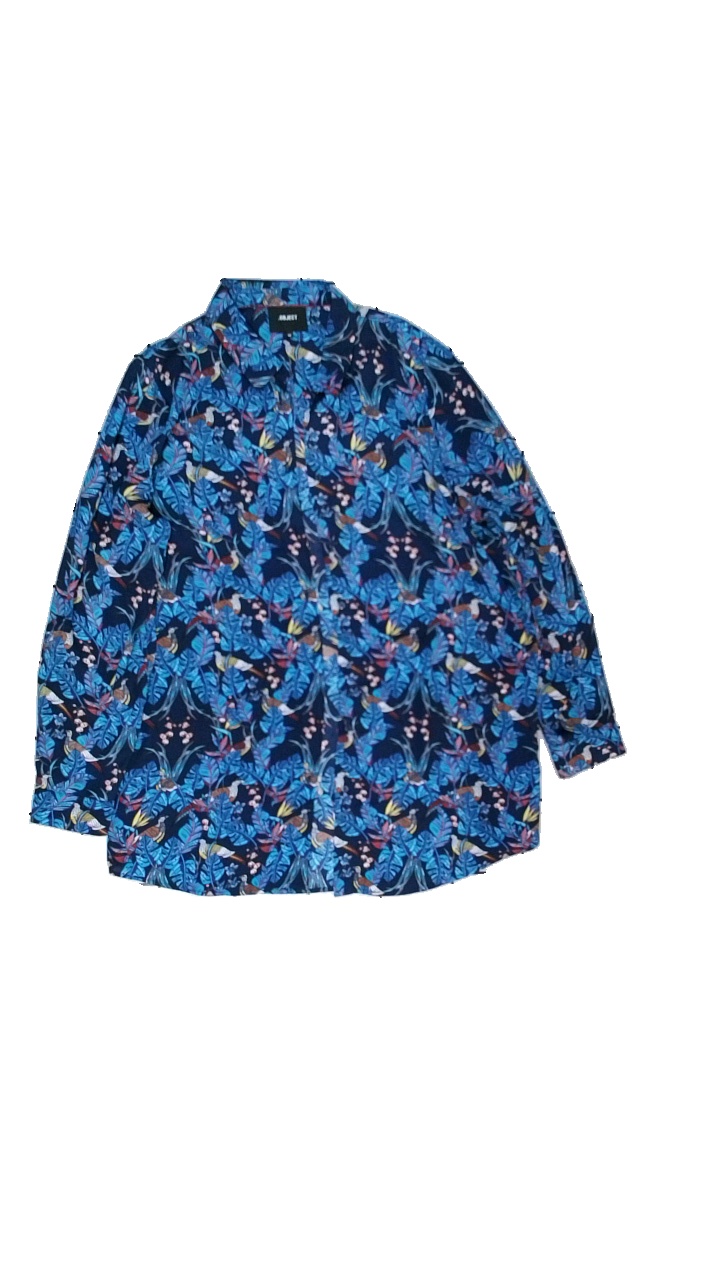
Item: Shirt (Ladies)
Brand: Object
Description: skjorta med mönster och volang
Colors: Multicolor, Blue, Grey, Red, Yellow
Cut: Regular
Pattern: Floral print
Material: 100% polyester
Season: All
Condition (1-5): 5
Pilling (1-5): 5
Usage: Reuse
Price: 50-100